Ukrainian Latin alphabet

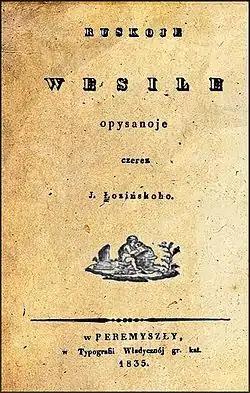
Frontpage of the book "Ruskoje wesile" ("Ruthenian wedding", 1835) by Yosyp Lozynskyi which was a presentation of his Latin alphabet for Ruthenian (Ukrainian) language.

In the nineteenth century, there were attempts to introduce the Latin script into Ukrainian writing, by, a Ukrainian scholar and priest from Lviv (Josyp Łozyński Ivanovyč, "Ruskoje wesile", 1834), Tomasz Padura.